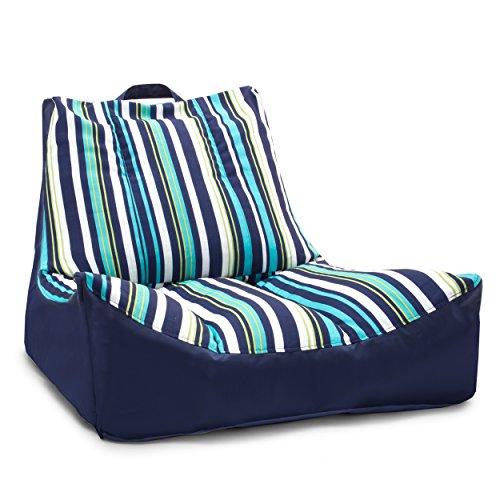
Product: Big Joe FBA_ Captain's Float, Blue Cozumel Stripe
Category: Toys & Games | Sports & Outdoor Play | Pools & Water Toys
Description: No inflation necessary - this float is Filled with Our buoyant Megahh Beans.
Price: $89.23
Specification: ProductDimensions:40x34x28inches|ItemWeight:5pounds|ShippingWeight:8.4pounds(Viewshippingratesandpolicies)|Manufacturer:ComfortResearch|ASIN:B01EI4WUI8|Itemmodelnumber:2180921